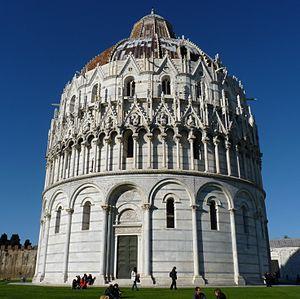
Diotisalvi ou Deotisalvi est le nom donné à un architecte italien actif à Pise au XIIᵉ siècle.